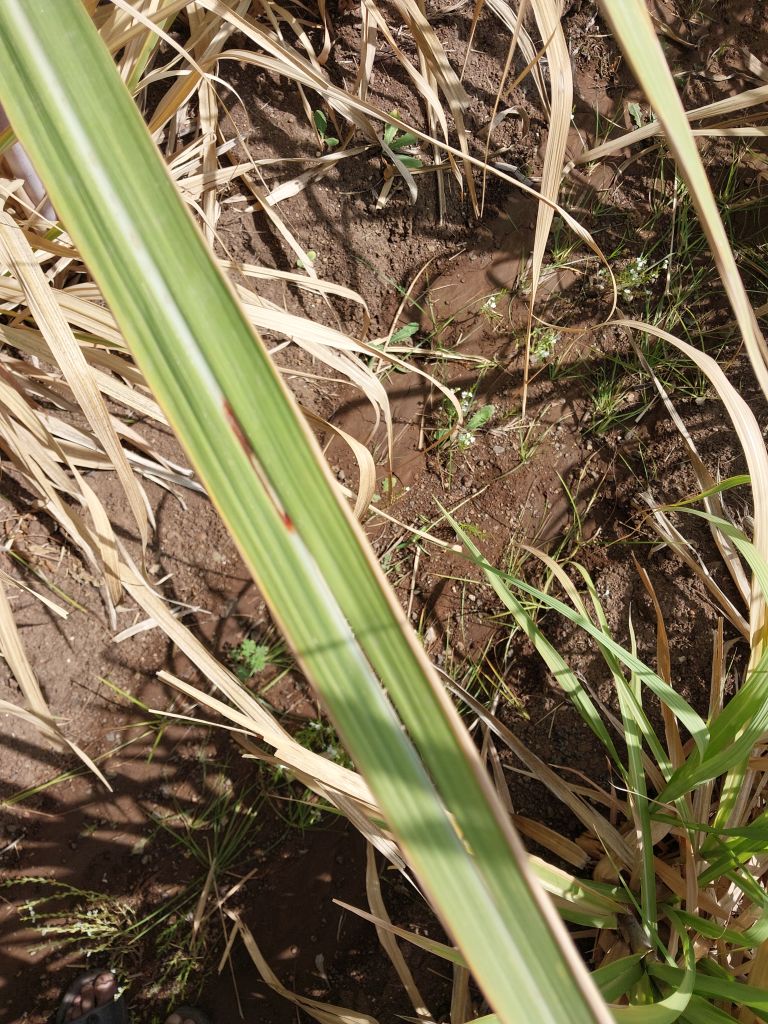
Label: Brown Spot